Orville James Victor

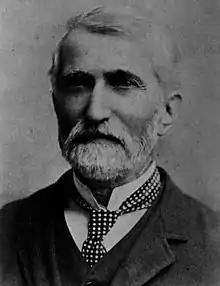
Orville James Victor

Orville James Victor (October 23, 1827 – March 14, 1910) was an American writer and editor in chief.